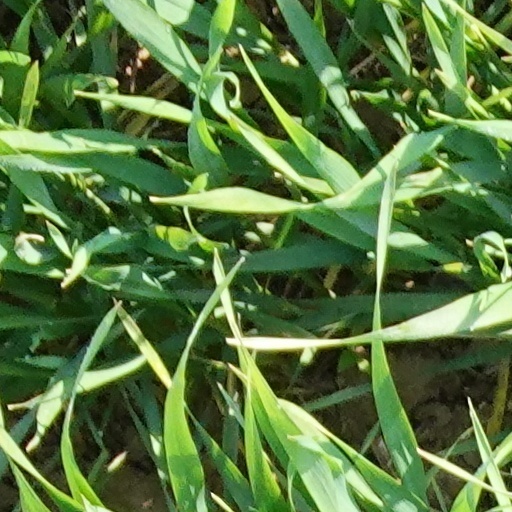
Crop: wheat